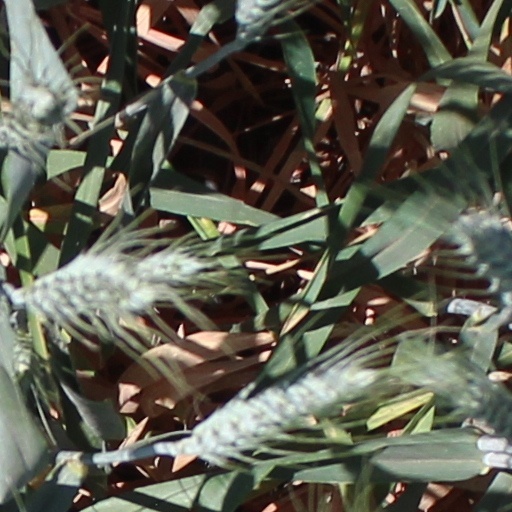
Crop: wheat